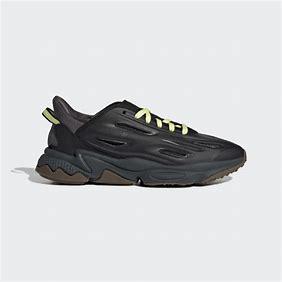
Brand: Adidas
Model: Ozweego Celox